Yorkshire

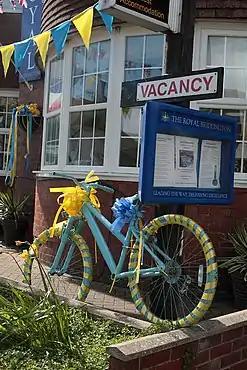

During the 1970s David Bowie, himself of a father from Doncaster in the West Riding of Yorkshire, hired three musicians from Hull: Mick Ronson, Trevor Bolder and Mick Woodmansey; together they recorded "Ziggy Stardust and the Spiders from Mars", an album considered by a magazine article as one of a 100 greatest and most influential of all time. In the following decade, Def Leppard, from Sheffield, achieved worldwide fame, particularly in America. Their 1983 album "Pyromania" and 1987 album "Hysteria" sold 12 and 25 million copies respectively. Yorkshire had a very strong post-punk scene which went on to achieve widespread acclaim and success, including: the Sisters of Mercy, the Cult, Vardis, Gang of Four, ABC, the Human League, New Model Army, Soft Cell, Chumbawamba, the Wedding Present and the Mission. Pulp from Sheffield had a massive hit in "Common People" during 1995; the song focuses on working-class northern life. In the 21st century, indie rock and post-punk revival bands from the area gained popularity, including the Kaiser Chiefs, the Cribs and the Arctic Monkeys, the last-named holding the record for the fastest-selling debut album in British music history with "Whatever People Say I Am, That's What I'm Not".